Valdisotto

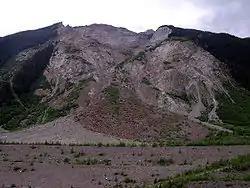
The landslide on 28 July 1987 from Mount Zandila

Valdisotto is a (municipality) in the Province of Sondrio in the Italian region of Lombardy, located about northeast of Milan and about northeast of Sondrio.